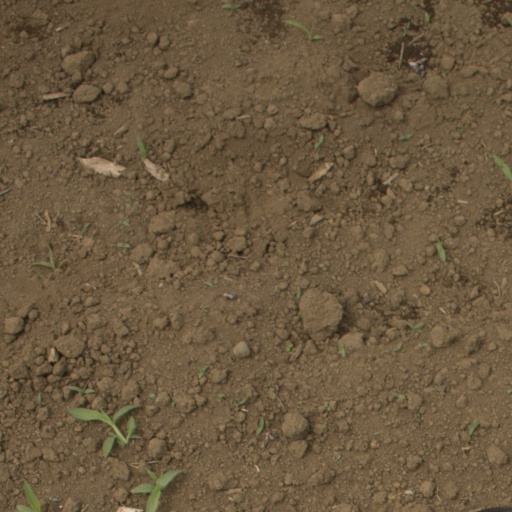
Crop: Jerusalem artichoke